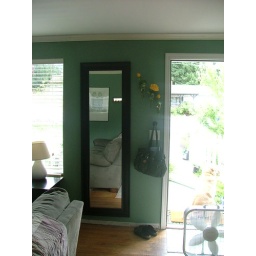
The yellow rose of Washington state. Grown by yours truly. I lay claim to the Birkenstocks.